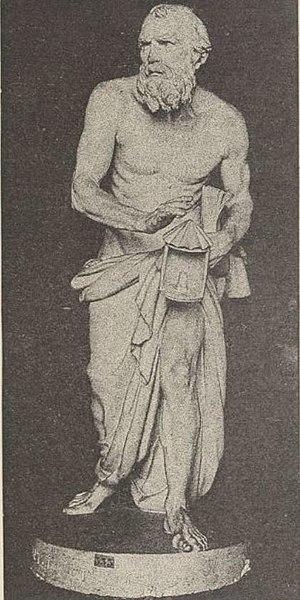
François-Joseph Duret (1729-1816), Diogène cherchant un homme, musée des beaux-arts de Valenciennes, publié dans François Benoit (1870-1947), L'Art français sous la Révolution et l'Empire
François-Joseph Duret, né François-Joseph Durez le 12 novembre 1729 à Valenciennes et mort le 7 août 1816 à Paris, est un sculpteur néoclassique français.